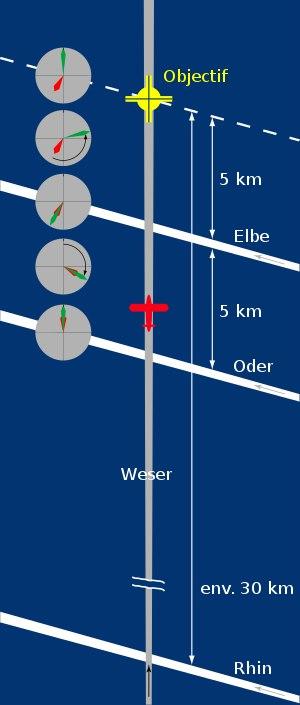
La bataille des faisceaux fait référence à un épisode au début de la Seconde Guerre mondiale où les bombardiers de la Luftwaffe commencèrent à utiliser la radionavigation pour leurs bombardements de nuit. Les Britanniques répliquèrent par des contre-mesures de plus en plus efficaces, si bien que les Allemands finirent par abandonner le système.